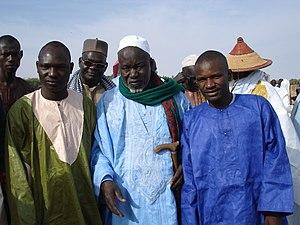
texte
Agnam-Goly est un village sahélien du Sénégal oriental peuplé de 5 325 habitants sur une superficie approximative de 5 km². Le village est situé dans la région de Matam, à 630 kilomètres au nord-est de Dakar, en bordure du fleuve Sénégal. Le code administratif du village est le 11211004.
Le boubou, ou bubu, est un vêtement africain qui est aussi bien porté par les hommes que par les femmes. Le mot est dérivé du wolof mbubb ou mboubeu, désignant le même vêtement. Les modèles varient suivant les régions et les usages. Ils portent d'autres noms en fonction de la région tels que agbada, babban riga wcc